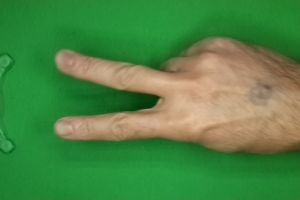
Label: scissors